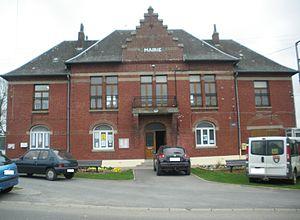
Vue de la mairie de Doignies.
Doignies est une commune française, située dans le département du Nord en région Hauts-de-France.